Uyghur cuisine

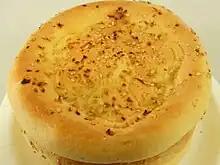
Uyghur "nan"

"Nan" is one of the oldest components of Uyghur cuisine and an integral part of the diet. While it is often mistaken as a specific type of bread, it is merely a generic term. The most common style of "nan" is "hemek nan", a baked flatbread with a thicker crust made with wheat flour, salt, water, and vegetable oil and optionally topped with sesame or black cumin seeds. Another popular type of bread is "girde", which is a thick, bagel-shaped bread with a hard and crispy crust that resembles bialy. "toqatch nan", which is baked in a deep clay oven called "tunur", is also a staple in many households.